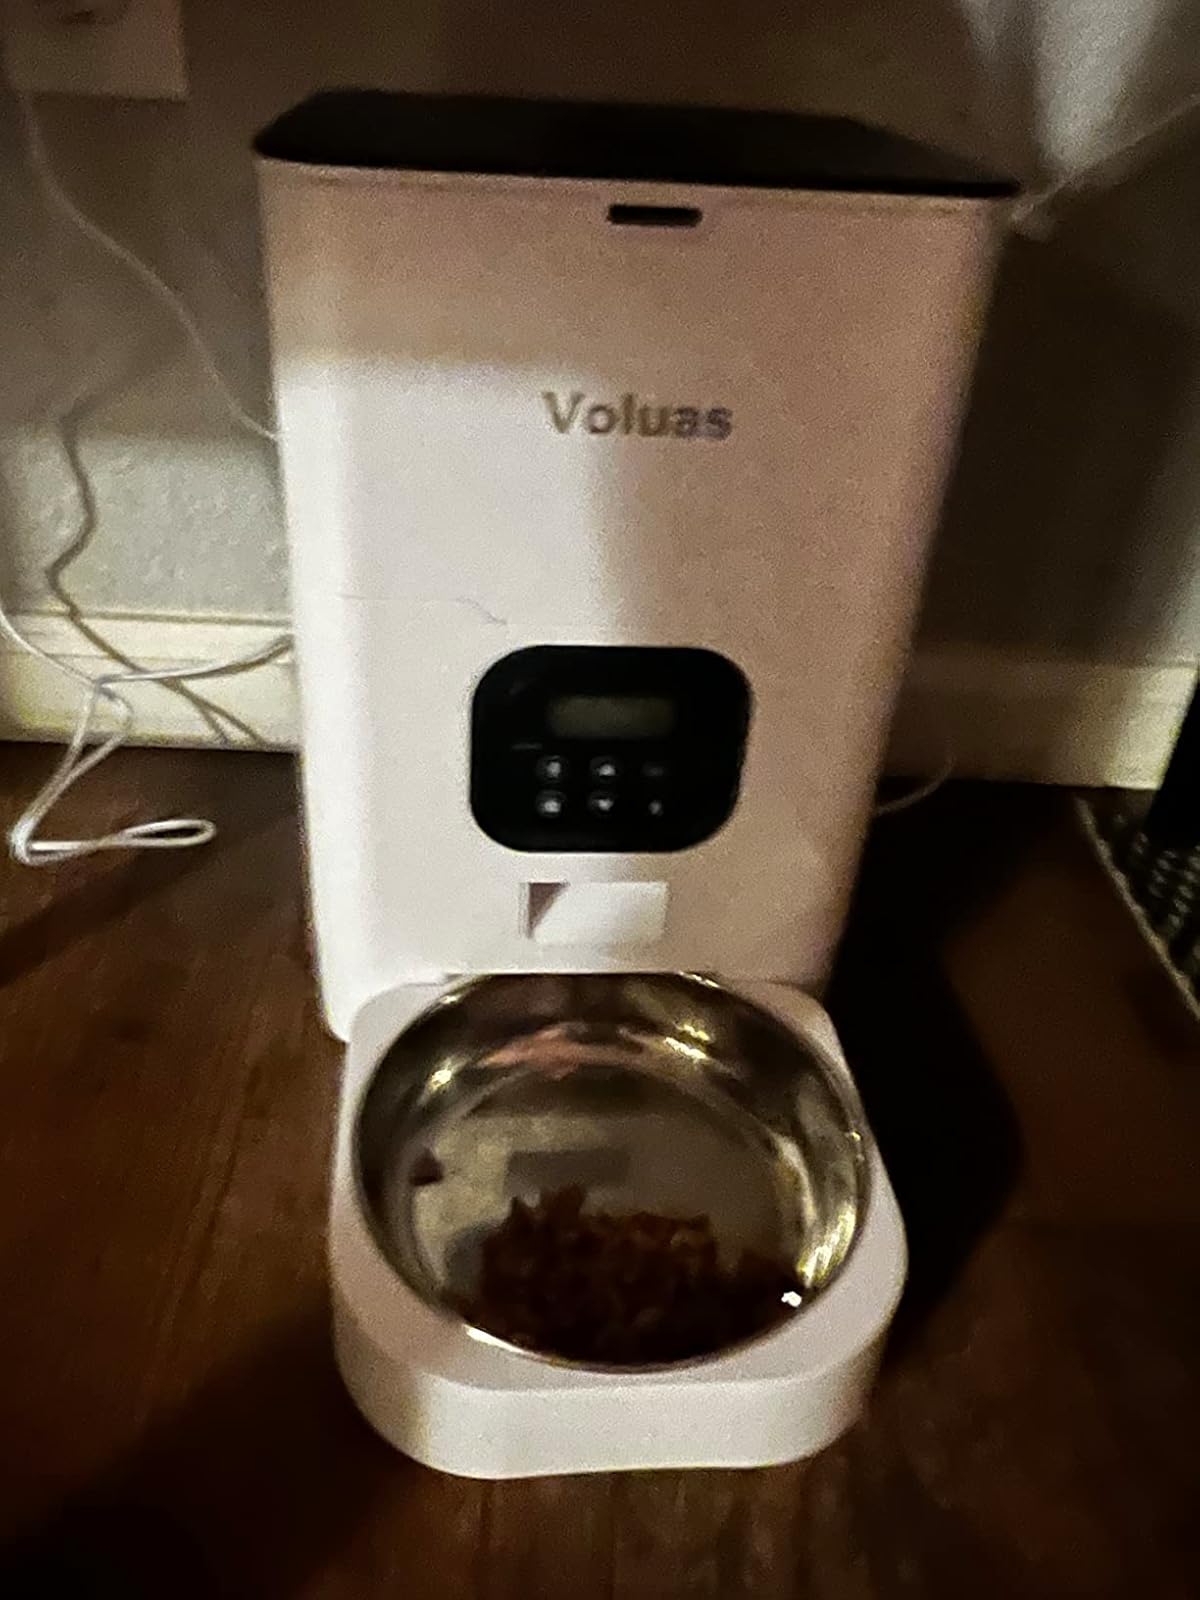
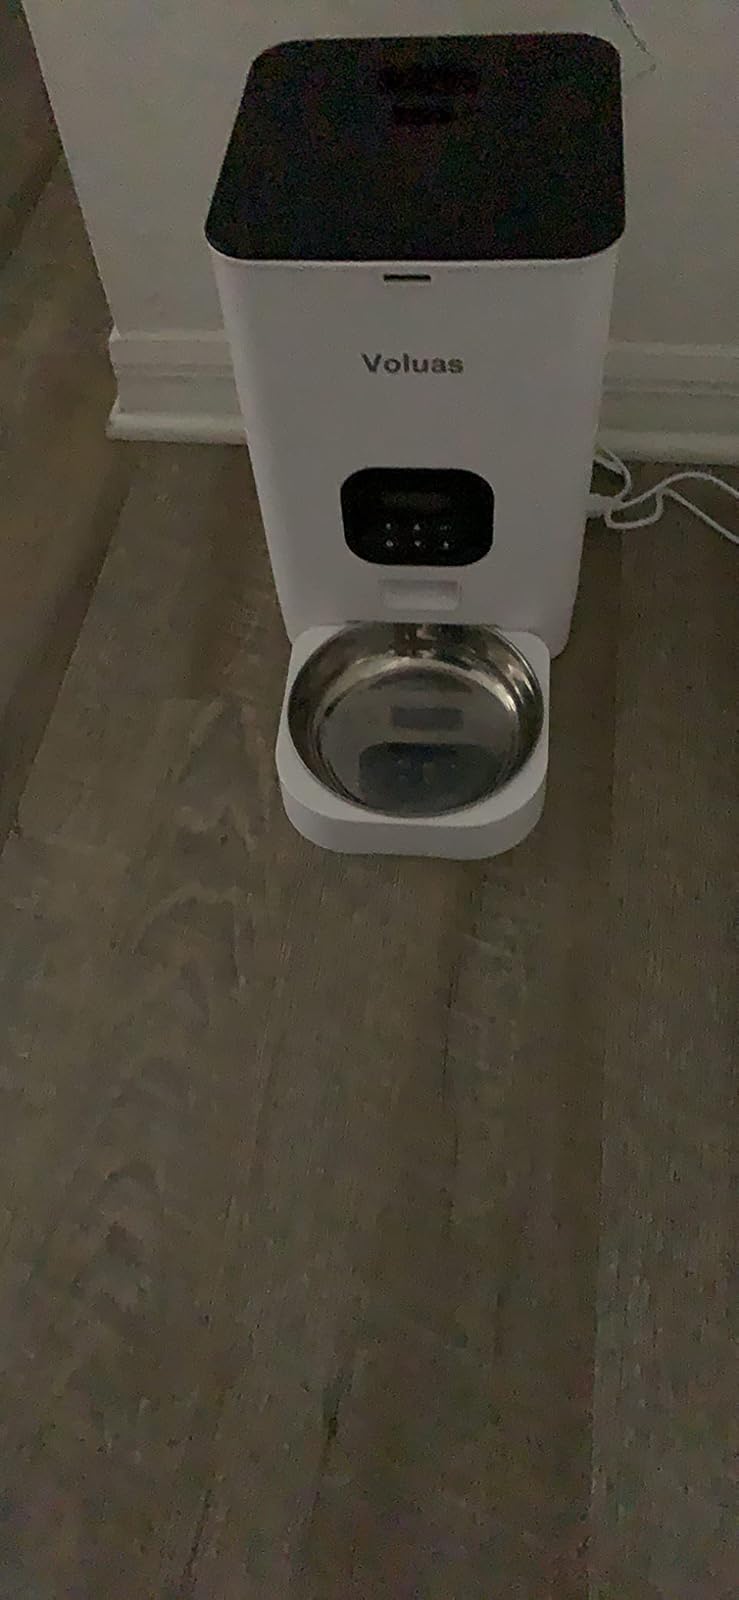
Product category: items_feeder
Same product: yes